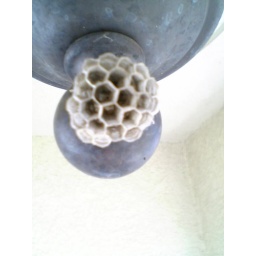
Wasp hive on the bottom of a hanging lamp in front of the entrance of a house in Sacramento.